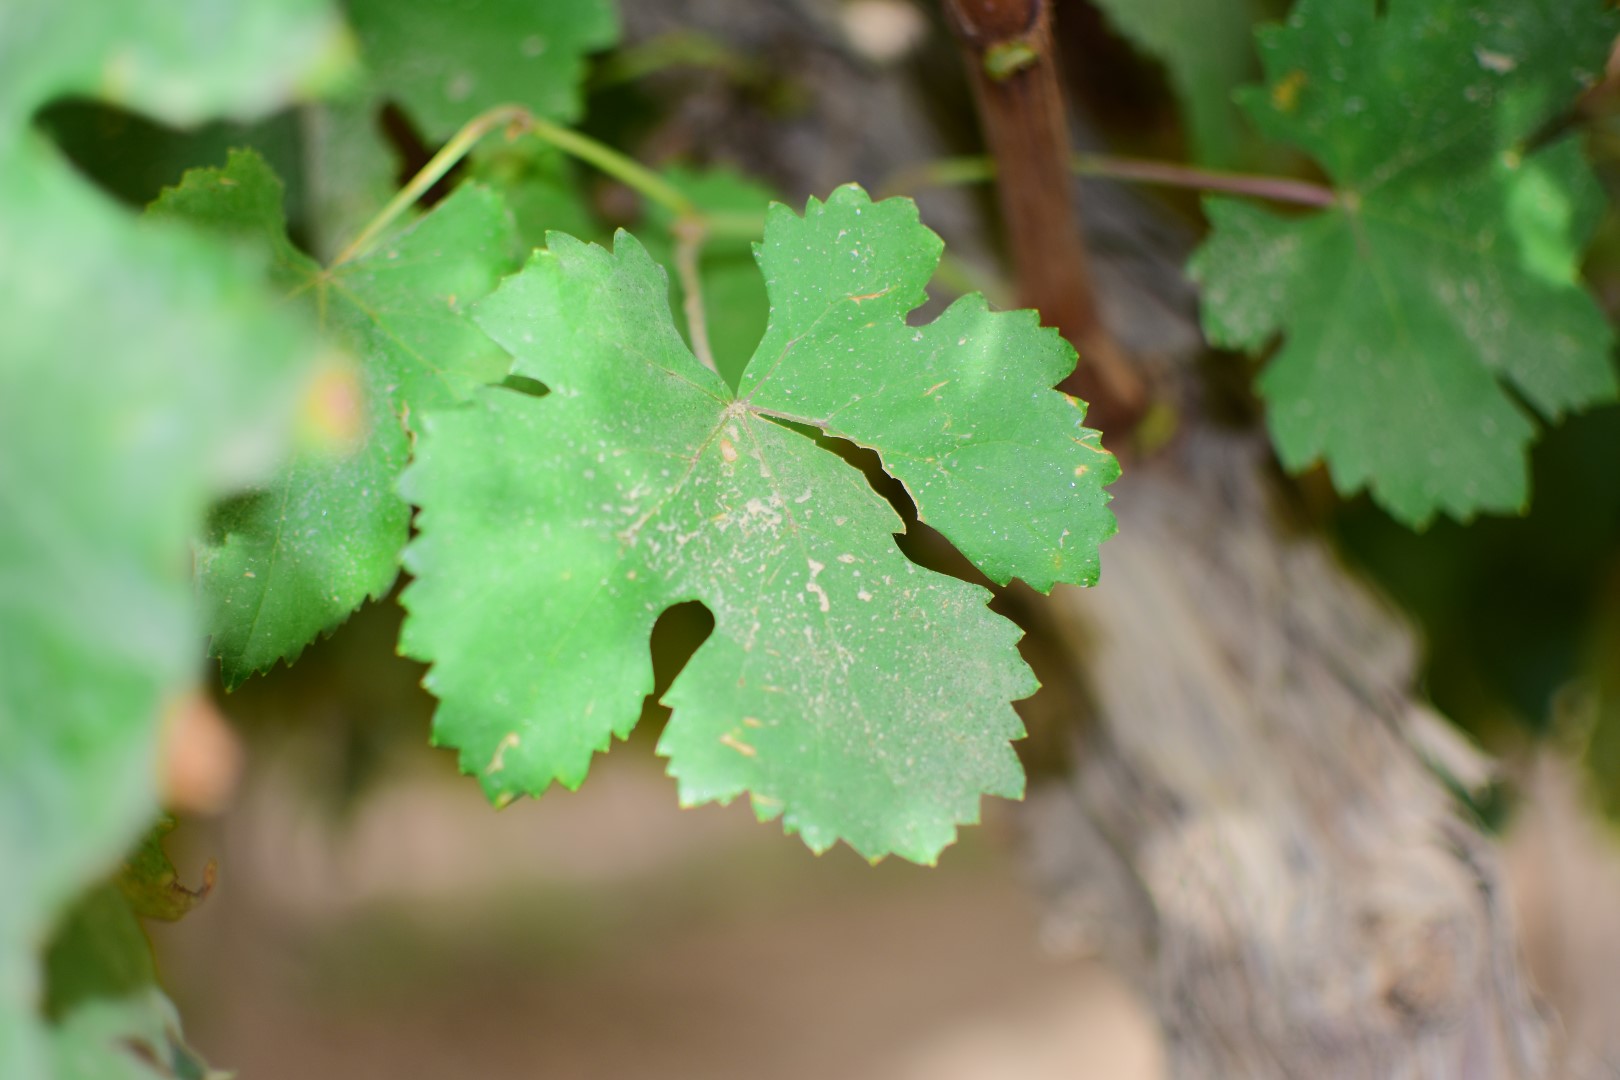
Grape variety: Kamali